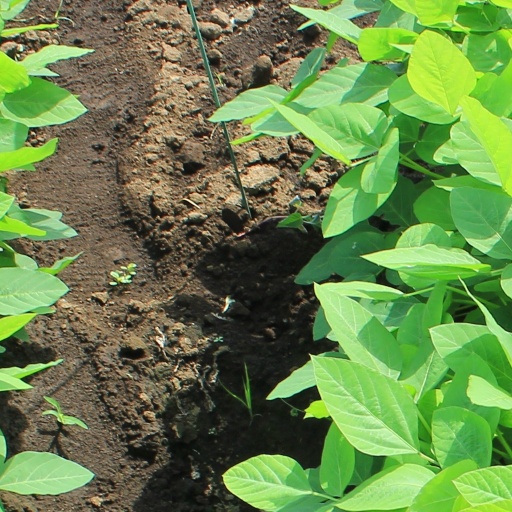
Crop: soybean